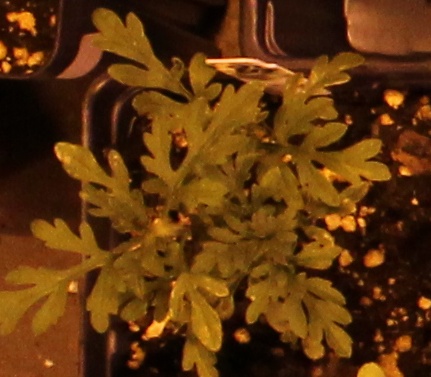
Label: Ragweed